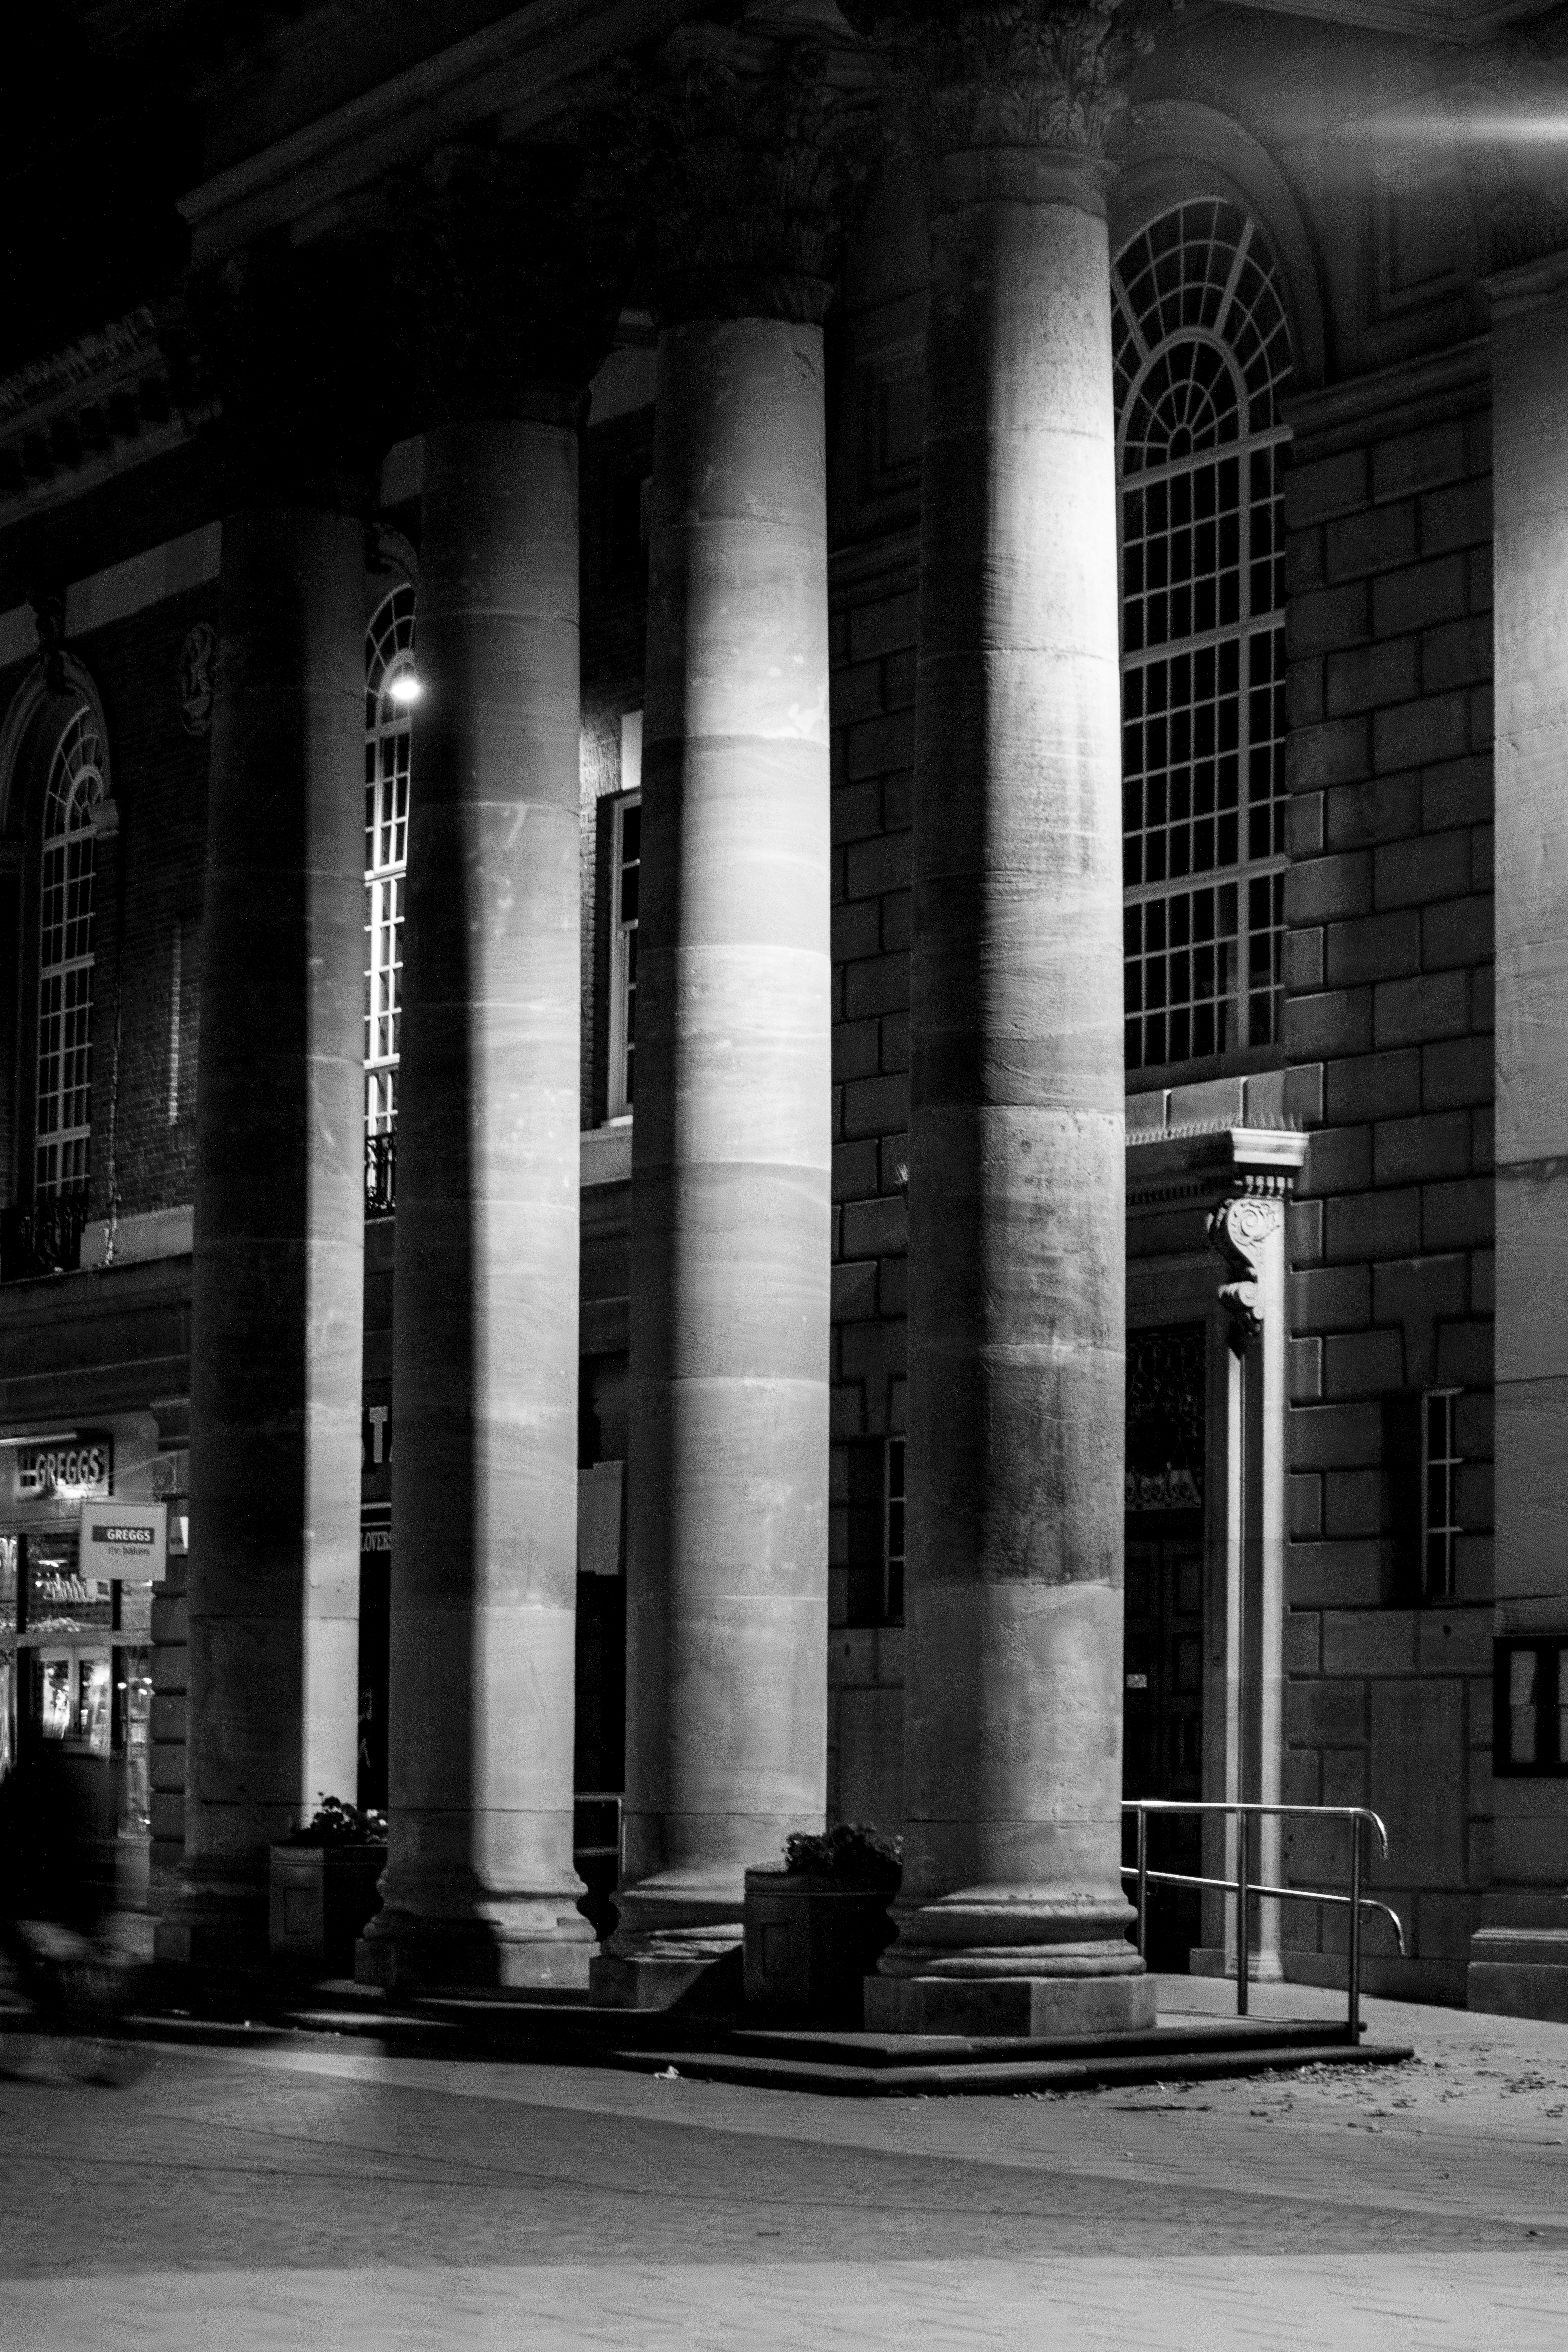
black and white, architecture, structure, white, street, arch, column, darkness, black, monochrome, uk, blackandwhite, symmetry, shape, peterborough, citycentre, urban area, monochrome photography